Lehigh Valley Railroad

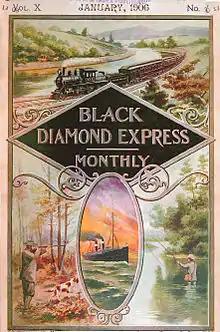
The cover of the January 1906 issue of "Black Diamond Express Monthly", published by Lehigh Valley Railroad

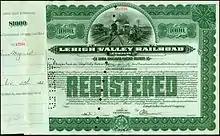
Gold bond of the Lehigh Valley Railroad Company, issued November 22, 1922

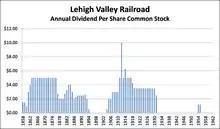
A chart showing annual dividends paid by Lehigh Valley Railroad

Grain tonnage was increasing and the company transported large quantities from Buffalo to Philadelphia and other Eastern markets. Also, in 1914 the Panama Canal was completed, and the LVRR gained an important new market with ores shipped from South America to the Bethlehem Steel company. In order to handle the additional new ocean traffic, the LVRR created a large new pier at Constable Hook, which opened in 1915, and a new terminal at Claremont which opened in 1923.